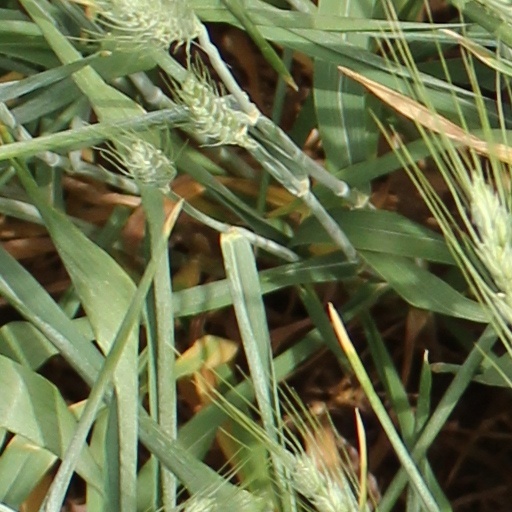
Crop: wheat